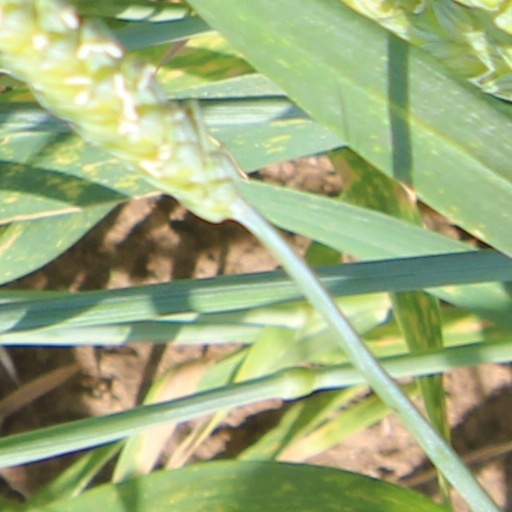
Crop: wheat